Thy (district)

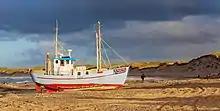
The leisure fishing boat "Maagen" on the beach of Nørre Vorupør.

Tourism is a major business in summer, the coastal villages receiving many German tourists and smaller numbers of Norwegians, Swedes, Dutch and others. Although the coastal resorts have areas with individual holiday houses, they maintain a native population as well. The only major hotel-like holiday complex is at Vigsø Bugt east of Hanstholm. Thy has become a major destination for windsurfing.